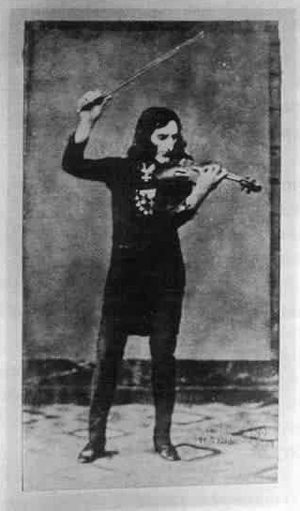
Niccolò Paganini, est un violoniste, guitariste et compositeur génois.